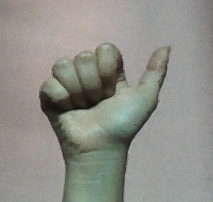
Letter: dhad